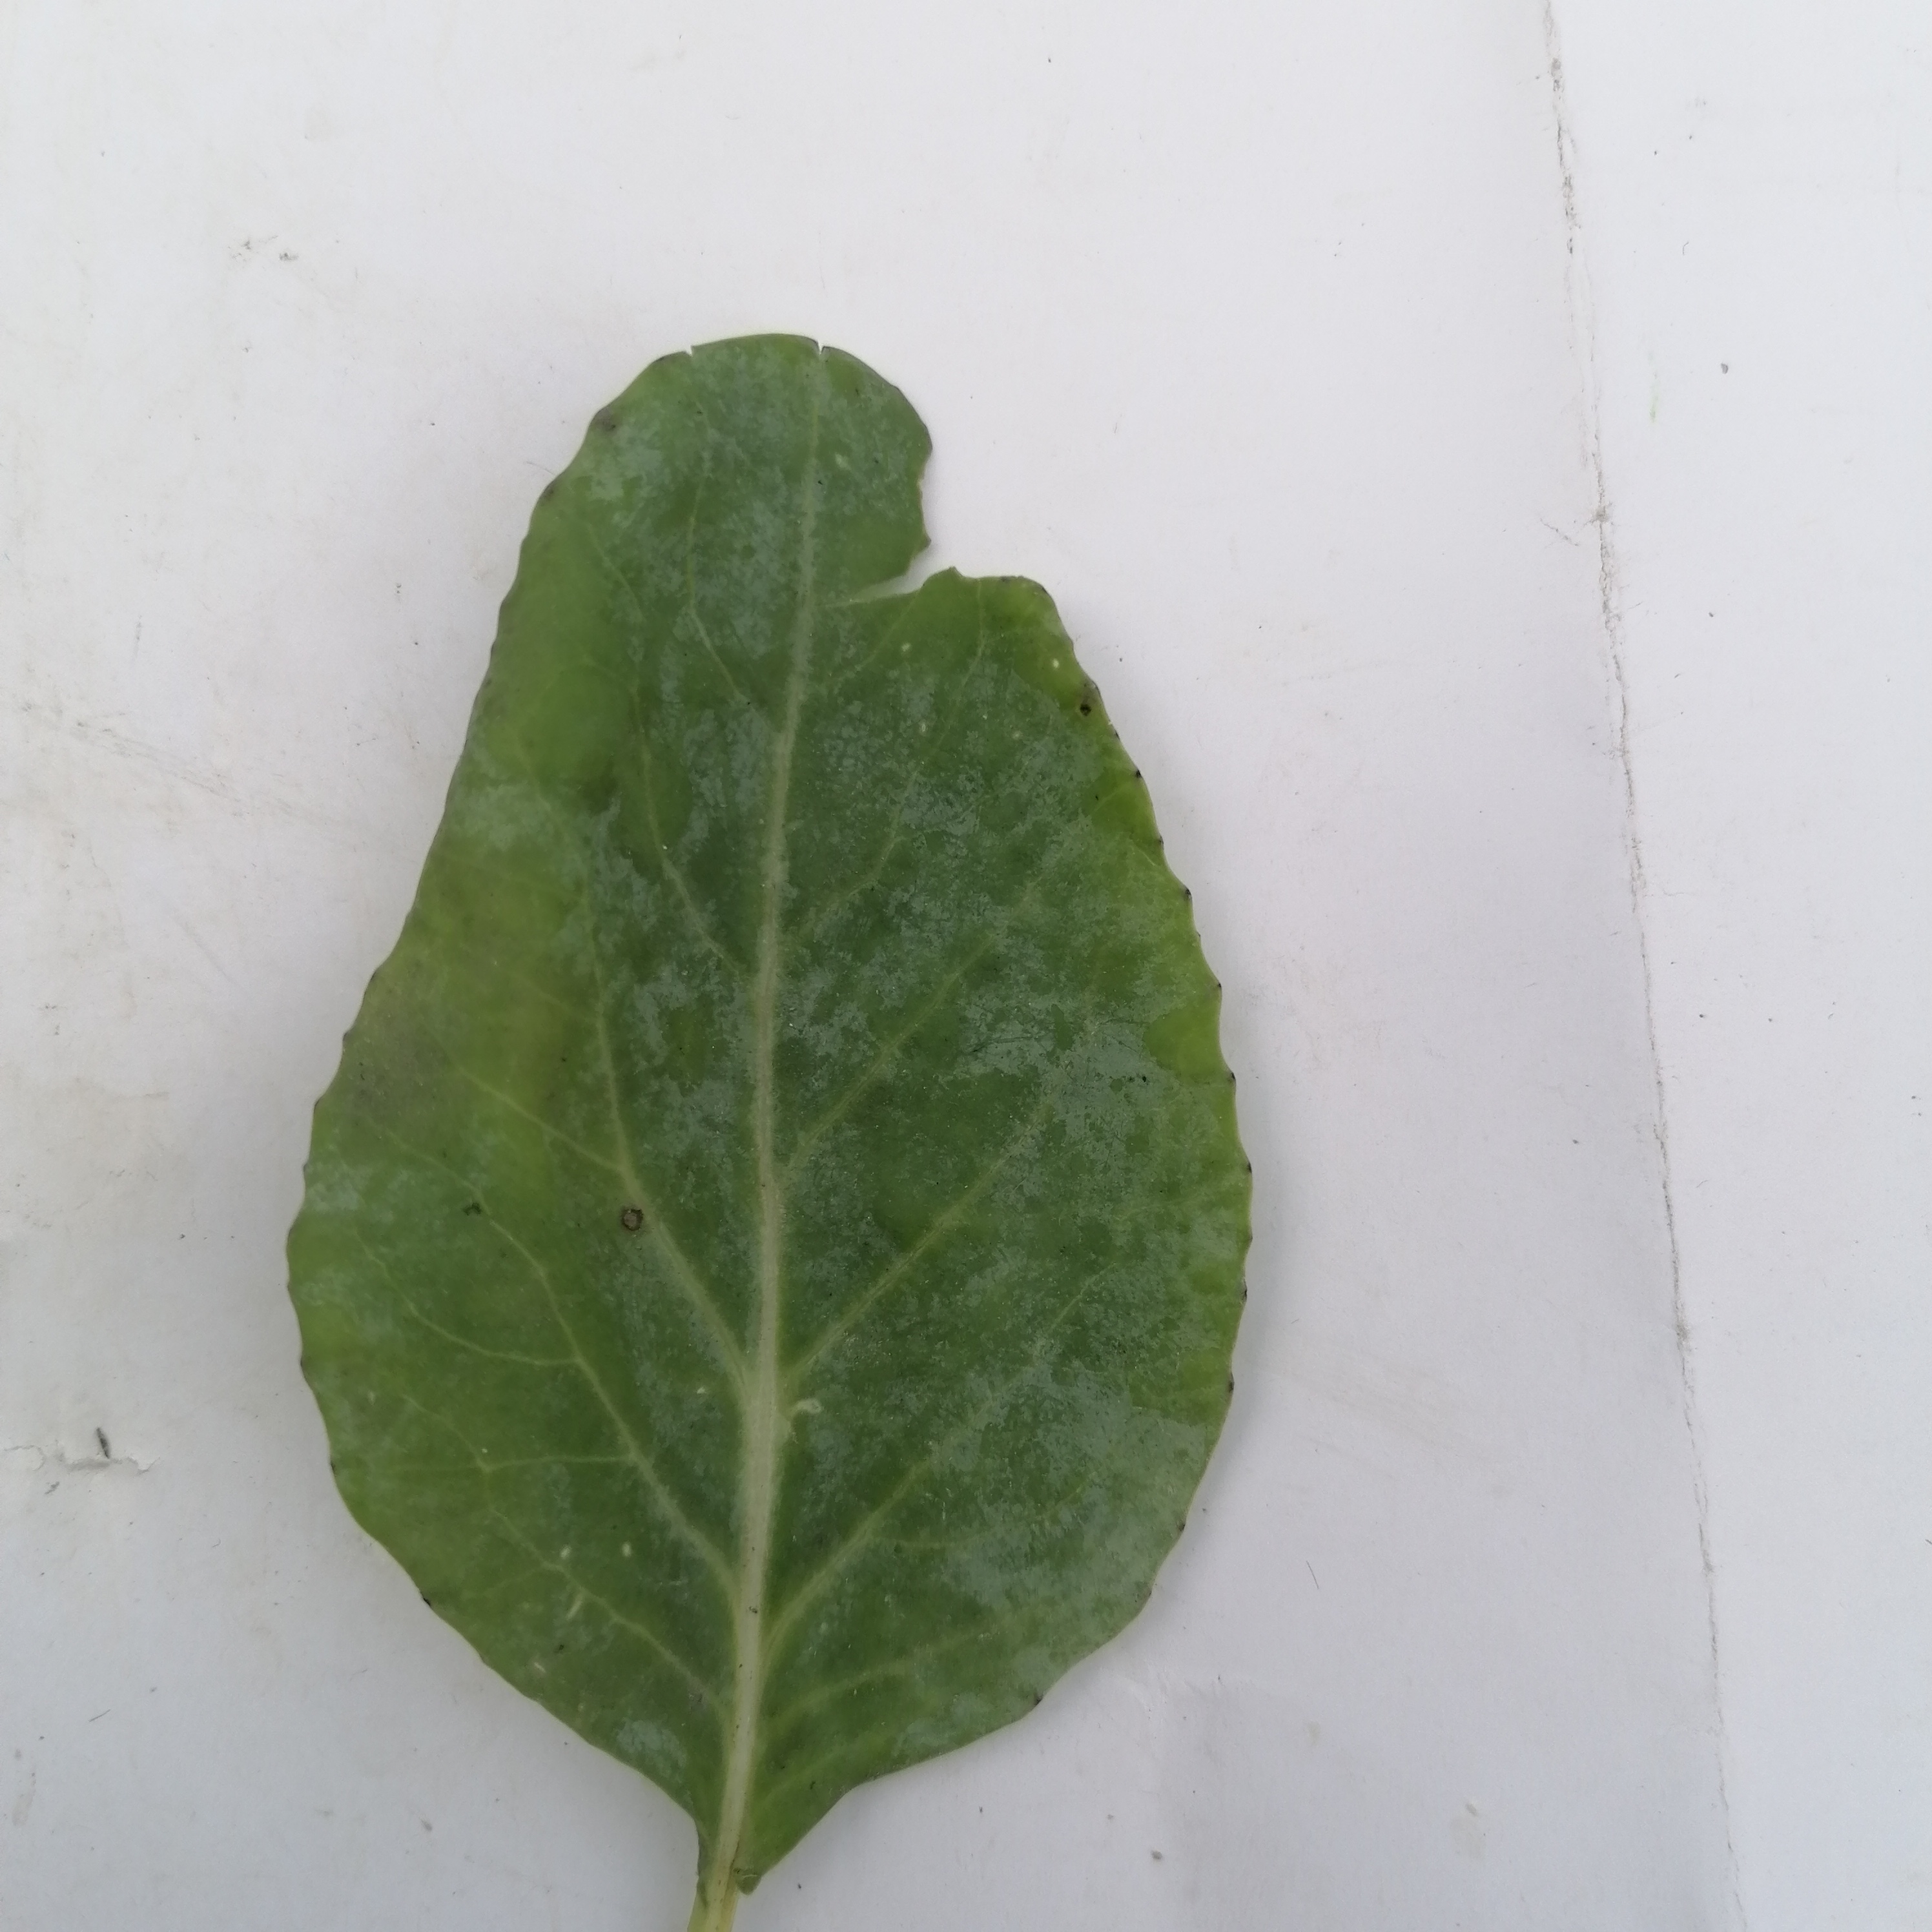
Label: Insect Hole